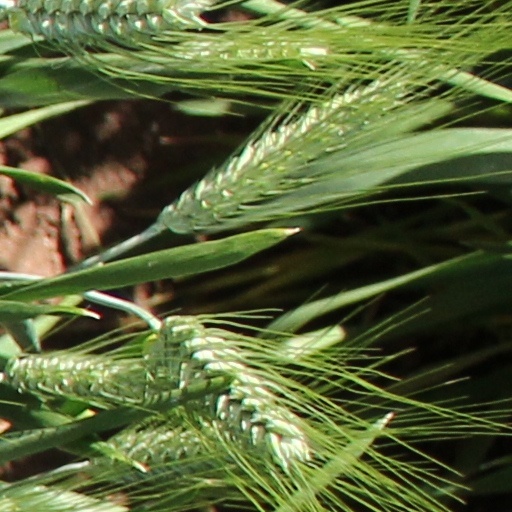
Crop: wheat